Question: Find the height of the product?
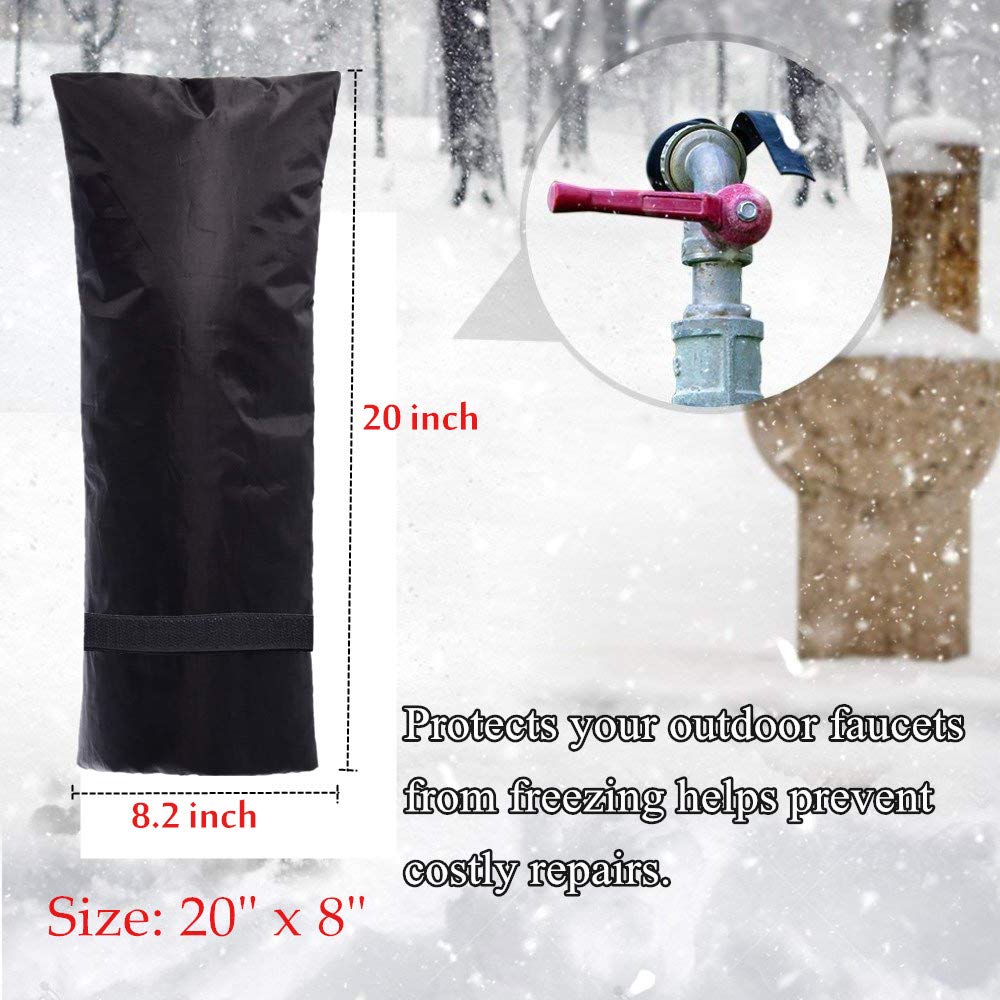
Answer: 20.0 inch